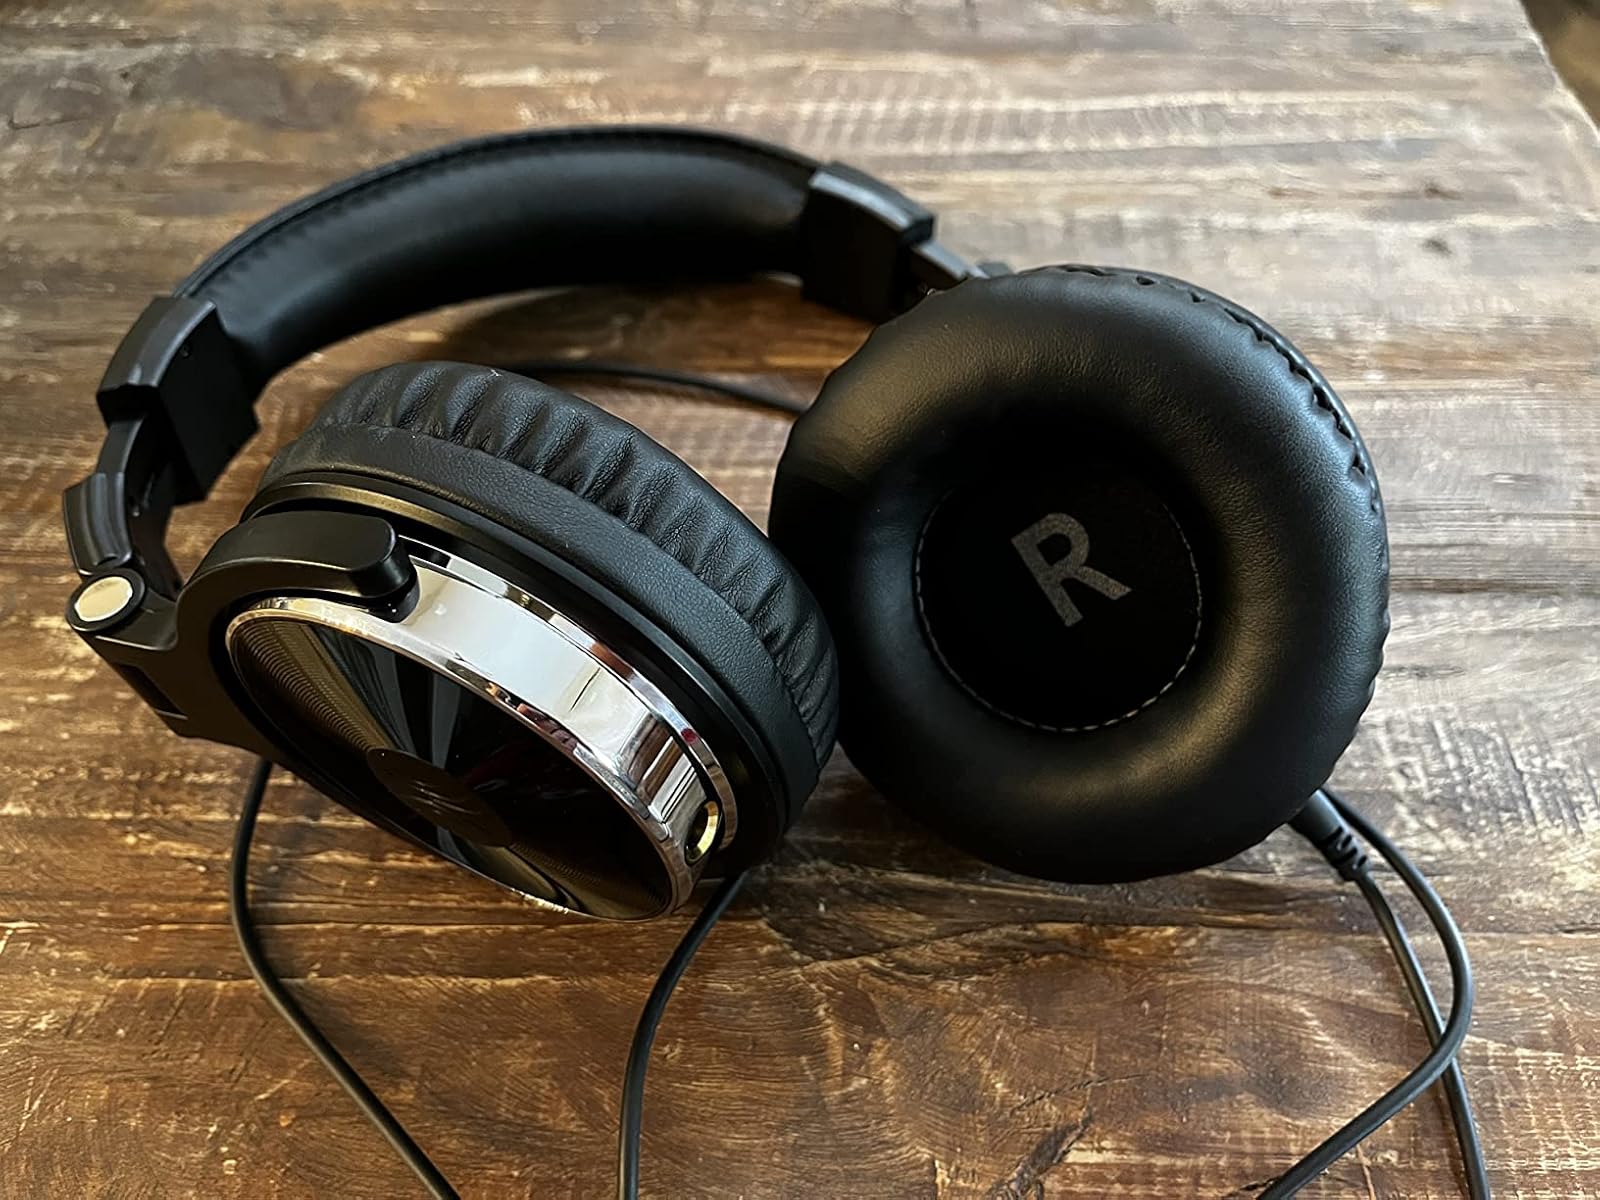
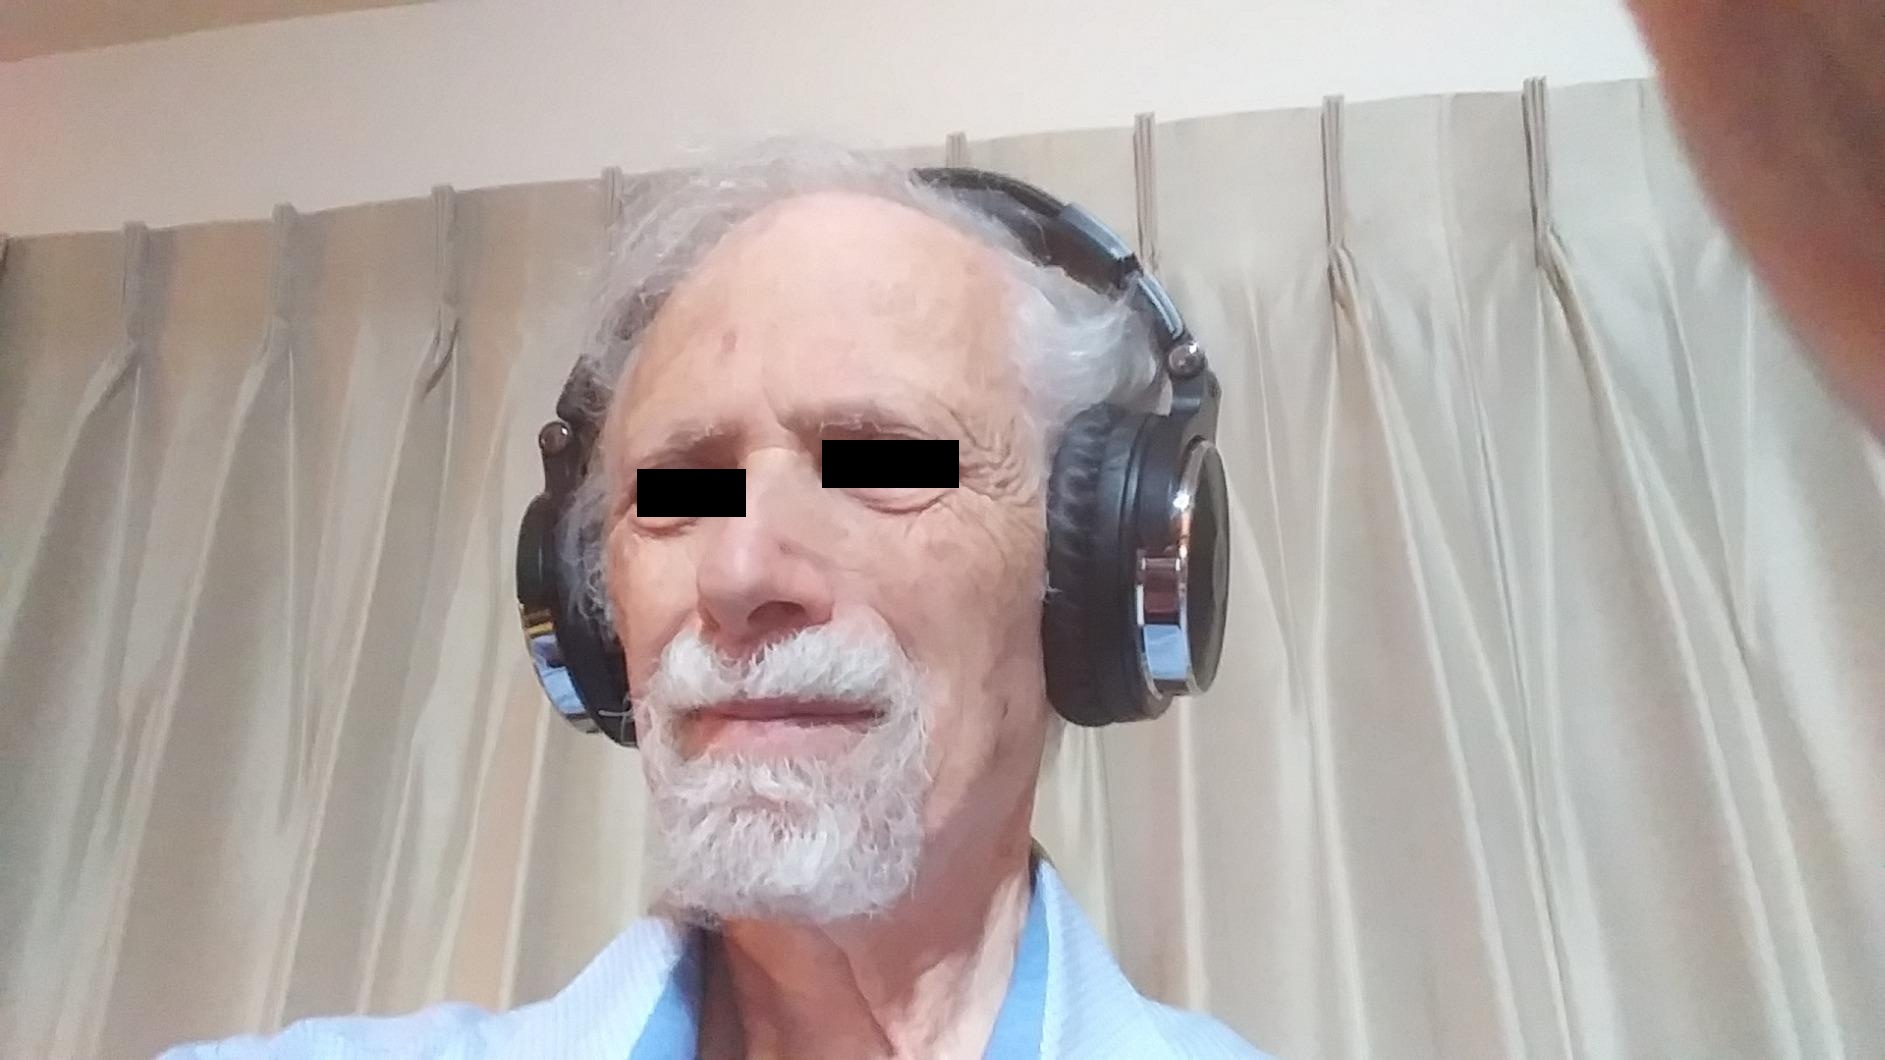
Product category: headphones
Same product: yes